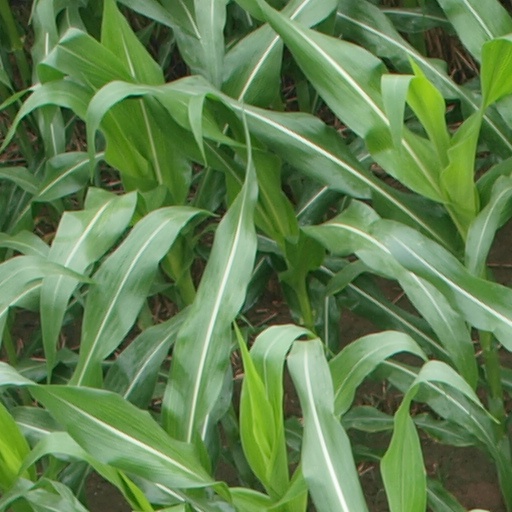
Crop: maize; corn